Archive-Library of the Cathedral of Santiago de Compostela

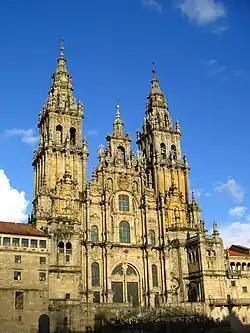
Cathédrale de Saint Jacques de Compostelles

The Archive-Library of the Cathedral of Santiago de Compostela is the institution that preserves the documentary and bibliographic heritage of the Chapter and Cathedral of Santiago de Compostela, comprising books and documents from the Middle Ages until today; one of the main centers of the world for research on St. James.